Henry Roderick Newman

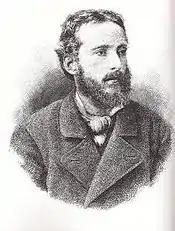
Henry Roderick Newman(1883)

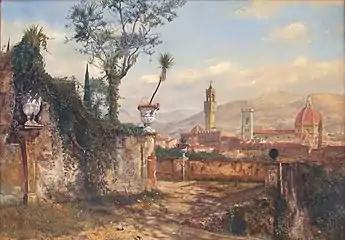
View of Florence, oil on canvas, 1877

Henry Roderick Newman (March 4, 1843 Easton, New York - December 1, 1917, Florence, Italy) was an American landscape and still-life painter, influenced by the Pre-Raphaelite style.